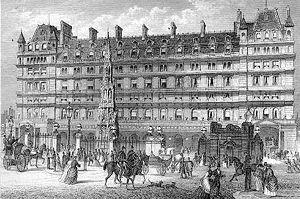
La gare de Charing Cross est une gare ferroviaire centrale terminus de Londres. Sa particularité est d'être reliée à deux autres gares terminus : la gare de Waterloo et la gare de London Bridge. Elle tient son nom du quartier du même nom, d'où sont mesurées toutes les distances routières du Royaume-Uni, de sorte que la gare peut prétendre être la plus centrale de Londres.